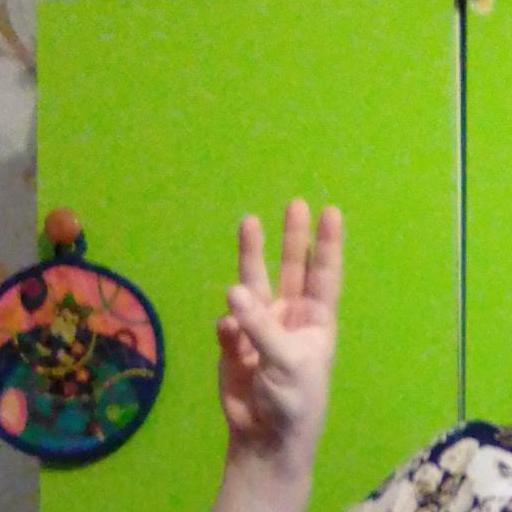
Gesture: three